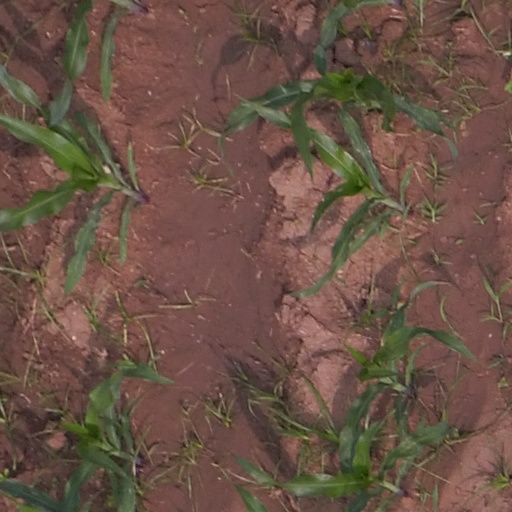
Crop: maize; corn